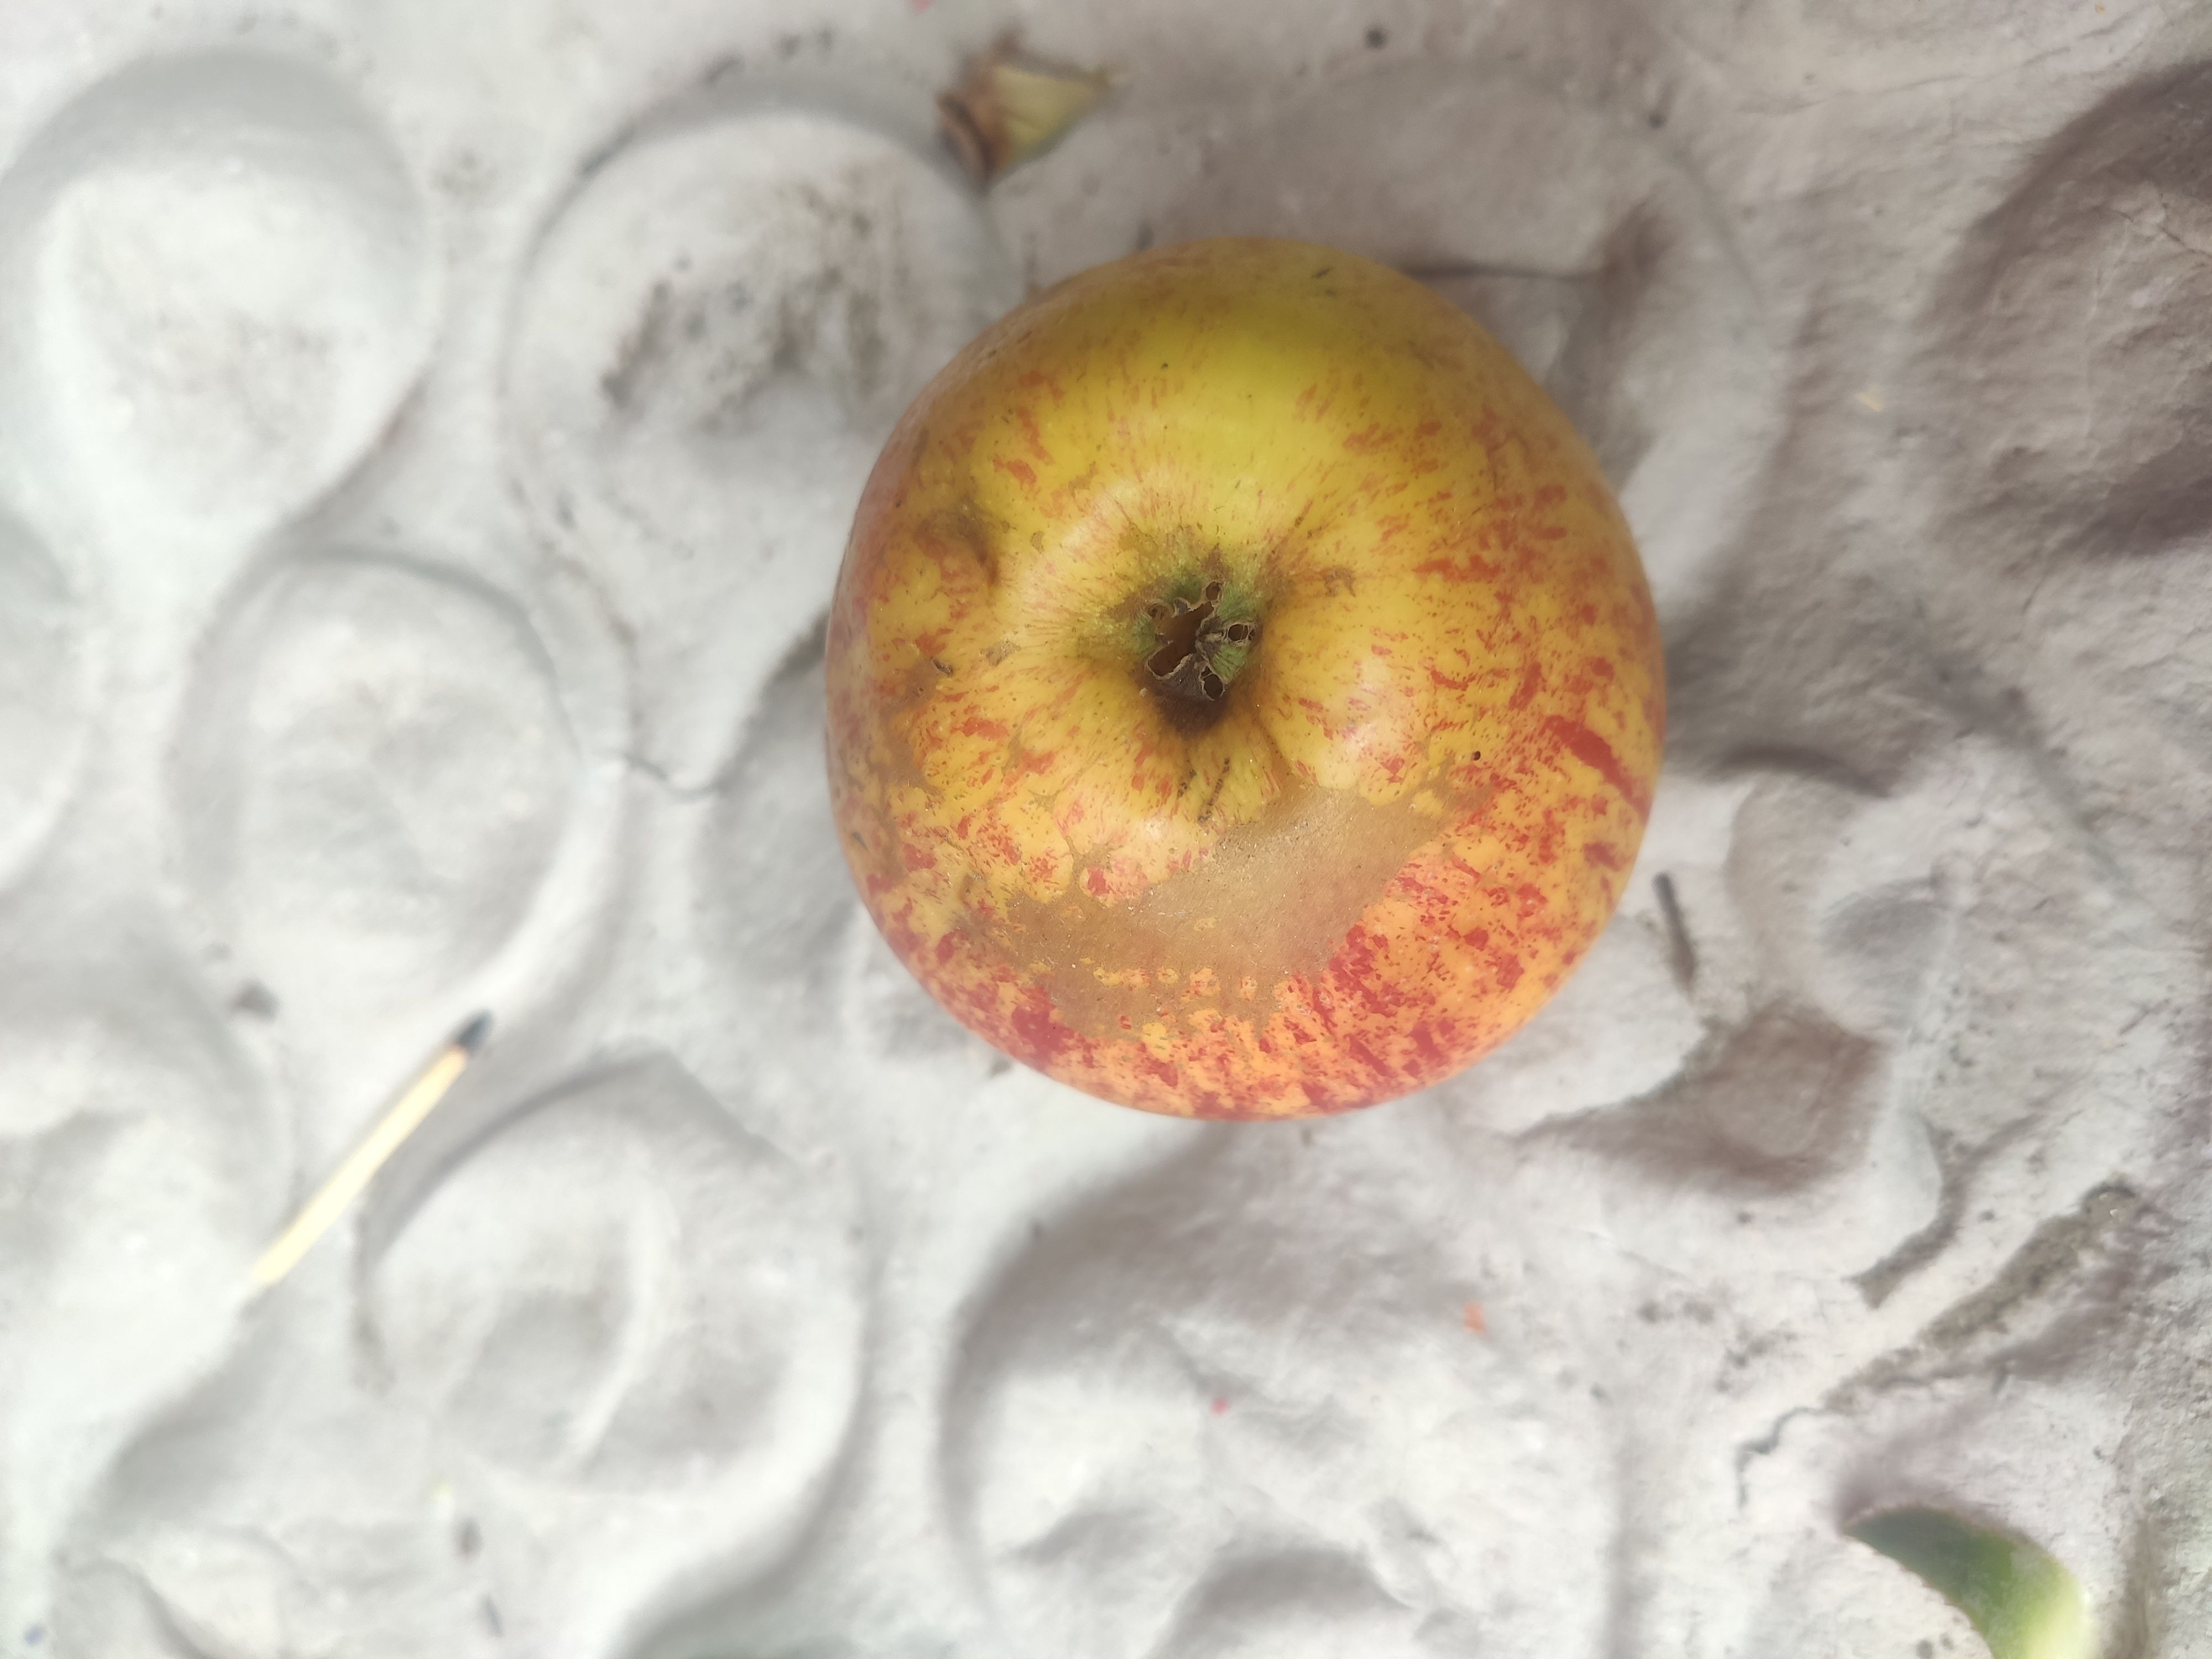
Fruit: apple
Grade: 2nd-grade